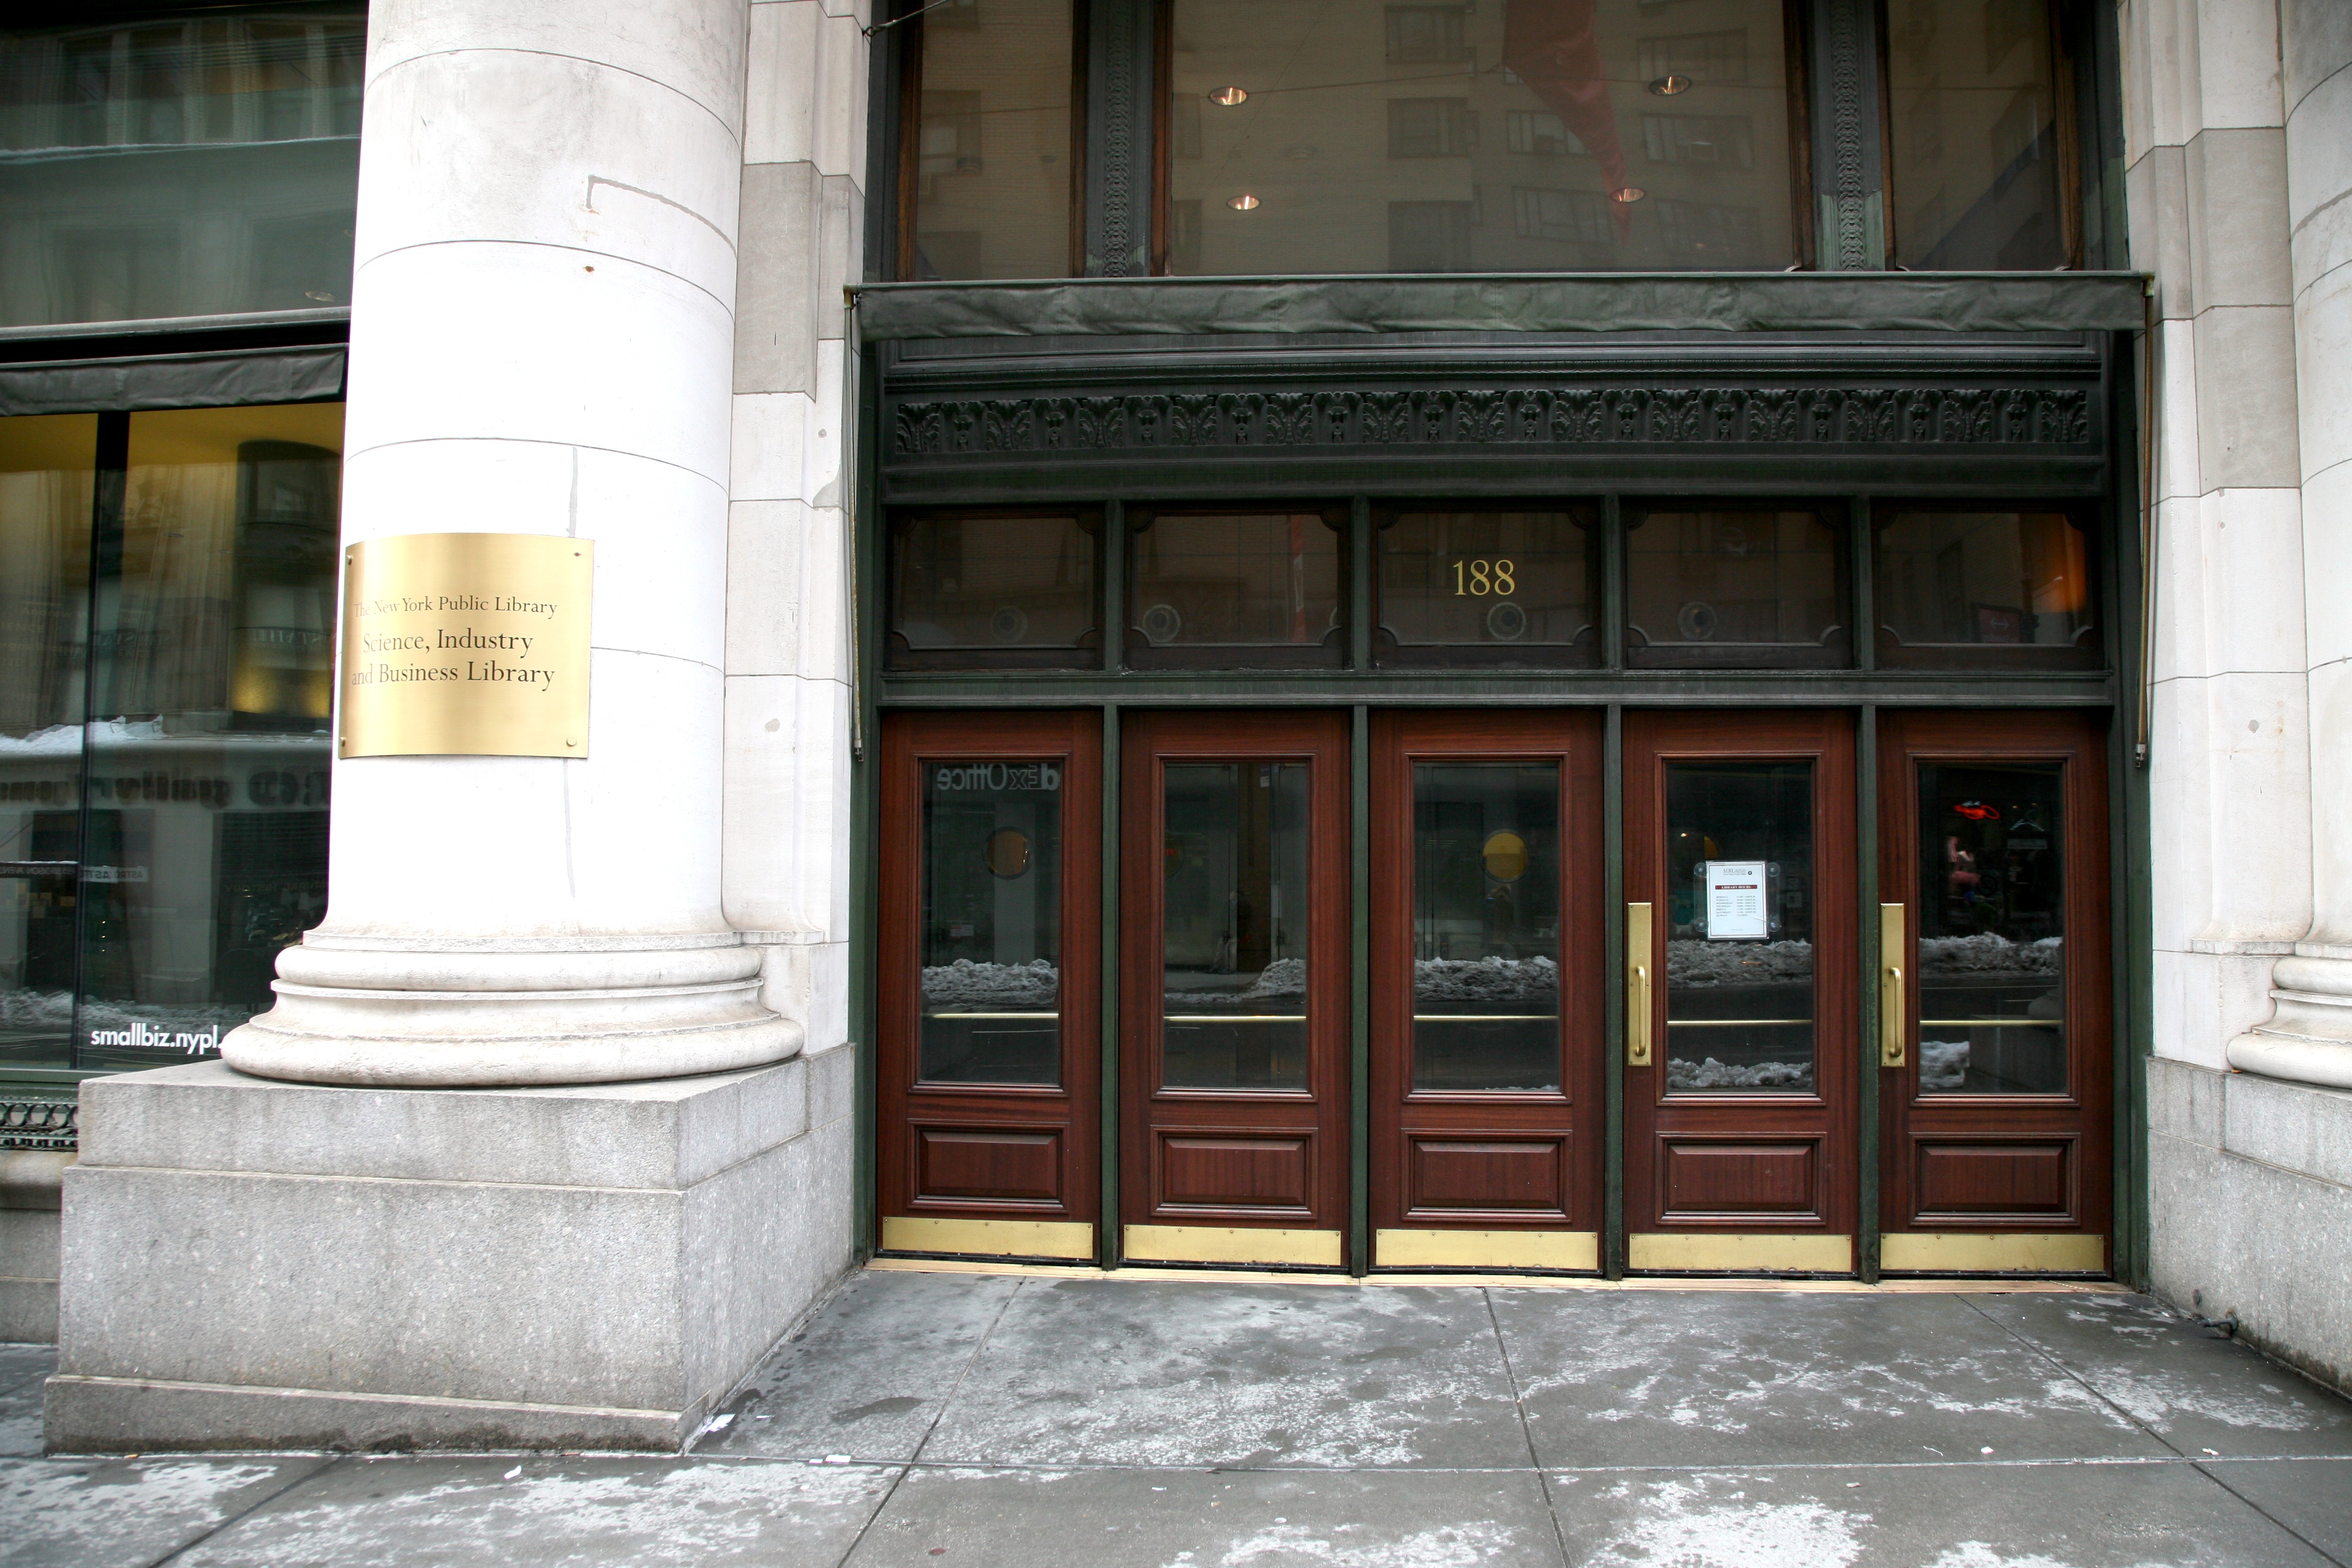
landscape, architecture, building, manhattan, column, nyc, facade, door, interior design, newyork, newyorkcity, ny, porte, tourist attraction, urbanlandscape, midtown, newyorkpubliclibrary, murrayhill, urban area